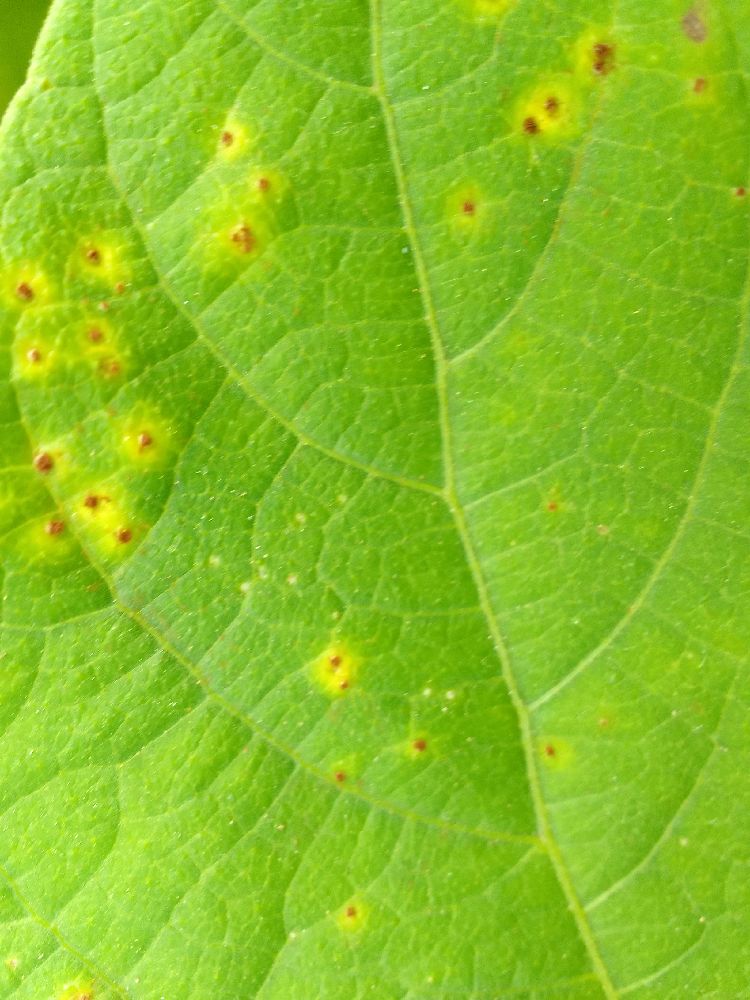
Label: rust